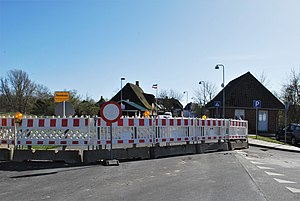
Coronaviruspandemien i 2019-2020 / Forebyggelse / Sundhedspersonale
Grænsen, som deler Rudbøl i Danmark og Rosenkranz i Tyskland, er spærret på grund af Coronaviruspandemien.
På grund af Coronavirus pandemien er bl.a. grænsen ved Rudbøl spærret
Coronaviruspandemien i 2019-2020 er en pandemi af luftvejsinfektionen COVID-19, der skyldes coronavirussen SARS-CoV-2.